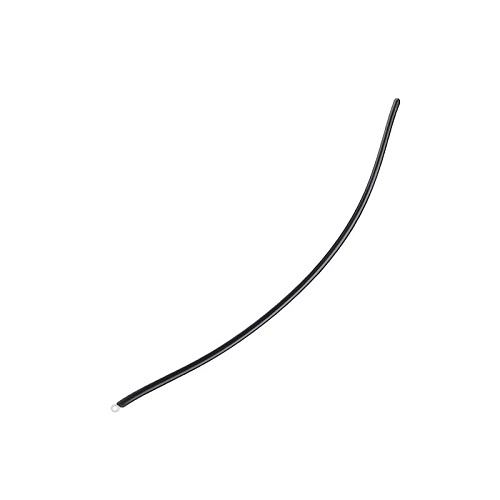
Antenne VHF standard pour collier GPS Garmin
Conservez vos colliers GPS Garmin plus longtemps ! Garmin jouie d'une excellente réputation en ce qui concerne son matériel de repérage et de dressage pour chien de chasse . Ces colliers GPS coiffés d' antennes VHF en acier tressé sont connus pour leur résistance et leur durabilité. Cependant, avec le temps et les saisons de chasse , il est possible que votre chien ai mis à rude épreuve ces petits bijoux technologiques. Au vu du prix du matériel Garmin neuf , si vous souhaitez économiser et conserver plus longtemps vos colliers GPS , notamment en conservant sa valeur sur le marché des colliers GPS Garmin d'occasion , il sera peut-être nécessaire de remplacer l'antenne après quelques mois. Cette antenne VHF est basée sur le même principe que l' antenne d'origine de votre collier GPS pour chien de chasse , et vous permet de vous équiper avec une antenne de rechange à moindre coût. Nous vous proposons cette antenne VHF standard de remplacement pour collier GPS Garmin à un prix défiant toute concurrence ! Caractéristiques des antennes VHF Garmin Antenne VHF Garmin de remplacement pour colliers GPS : 31 cm de long Portée : 2 à 4 km Acier tressé prêt à l'emploi dans sa gaine en plastique Compatible avec les colliers GPS Garmin T5 - TT15 - DC30 - DC40 - DC50 Remplacer votre antenne VHF : mode d'emploi Pour retirer votre ancienne antenne VHF , veuillez suivre les étapes suivantes : Utilisez un petit tournevis cruciforme pour retirer les deux vis de la plaque de montage et la plaque de montage du collier GPS ; Retirez la sangle du collier ; Retirez le couvercle en caoutchouc de la vis du connecteur de l' antenne VHF ; Retirez la vis du connecteur de l' antenne VHF ; Remplacez par une nouvelle antenne VHF , et inversez les étapes pour fixer l'antenne sur le collier GPS . Pourquoi nous faire confiance ? Assistance technique en ligne via boutique@peelagreen.fr Service client professionnel disponible 7j/7 Plus de 6000 clients satisfaits en 2024 Livraison suivie sécurisée (OFFERTE à partir de 50 EUR d'achats) 100% satisfait ou échangé pendant 14 jours Notre garantie : Nous nous efforçons de vous offrir les produits les plus innovants du marché. Nous vous donnons la garantie que vous serez satisfaits à 100%. Si vous n'êtes pas satisfaits, peu importe la raison, contactez-nous et nous ferons le nécessaire pour résoudre votre problème.
Brand: PeelaGreen®
Category: Animals & Pet Supplies > Pet Supplies > Pet Biometric Monitors > Pet Pedometers